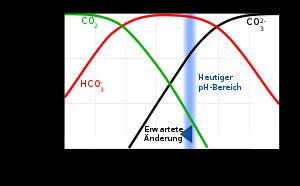
Havenes forsuring
Forholdet mellem kuldioxid, hydrogencarbonat og carbonat som funktion af pH
"Havenes forsuring er et udtryk der bruges til at betegne den aftagende pH-værdi i havvand som skyldes optagelsen af kuldioxid fra jordens atmosfære Havenes forsuring kaldes også for ""det andet kuldioxid-problem"" og betegnes som ""klimaændringens onde tvilling"".